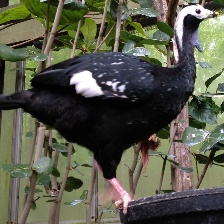
Species: BLUE THROATED PIPING GUAN
Scientific name: PIPILE CUMANENSIS